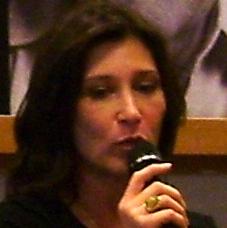
Age: 48